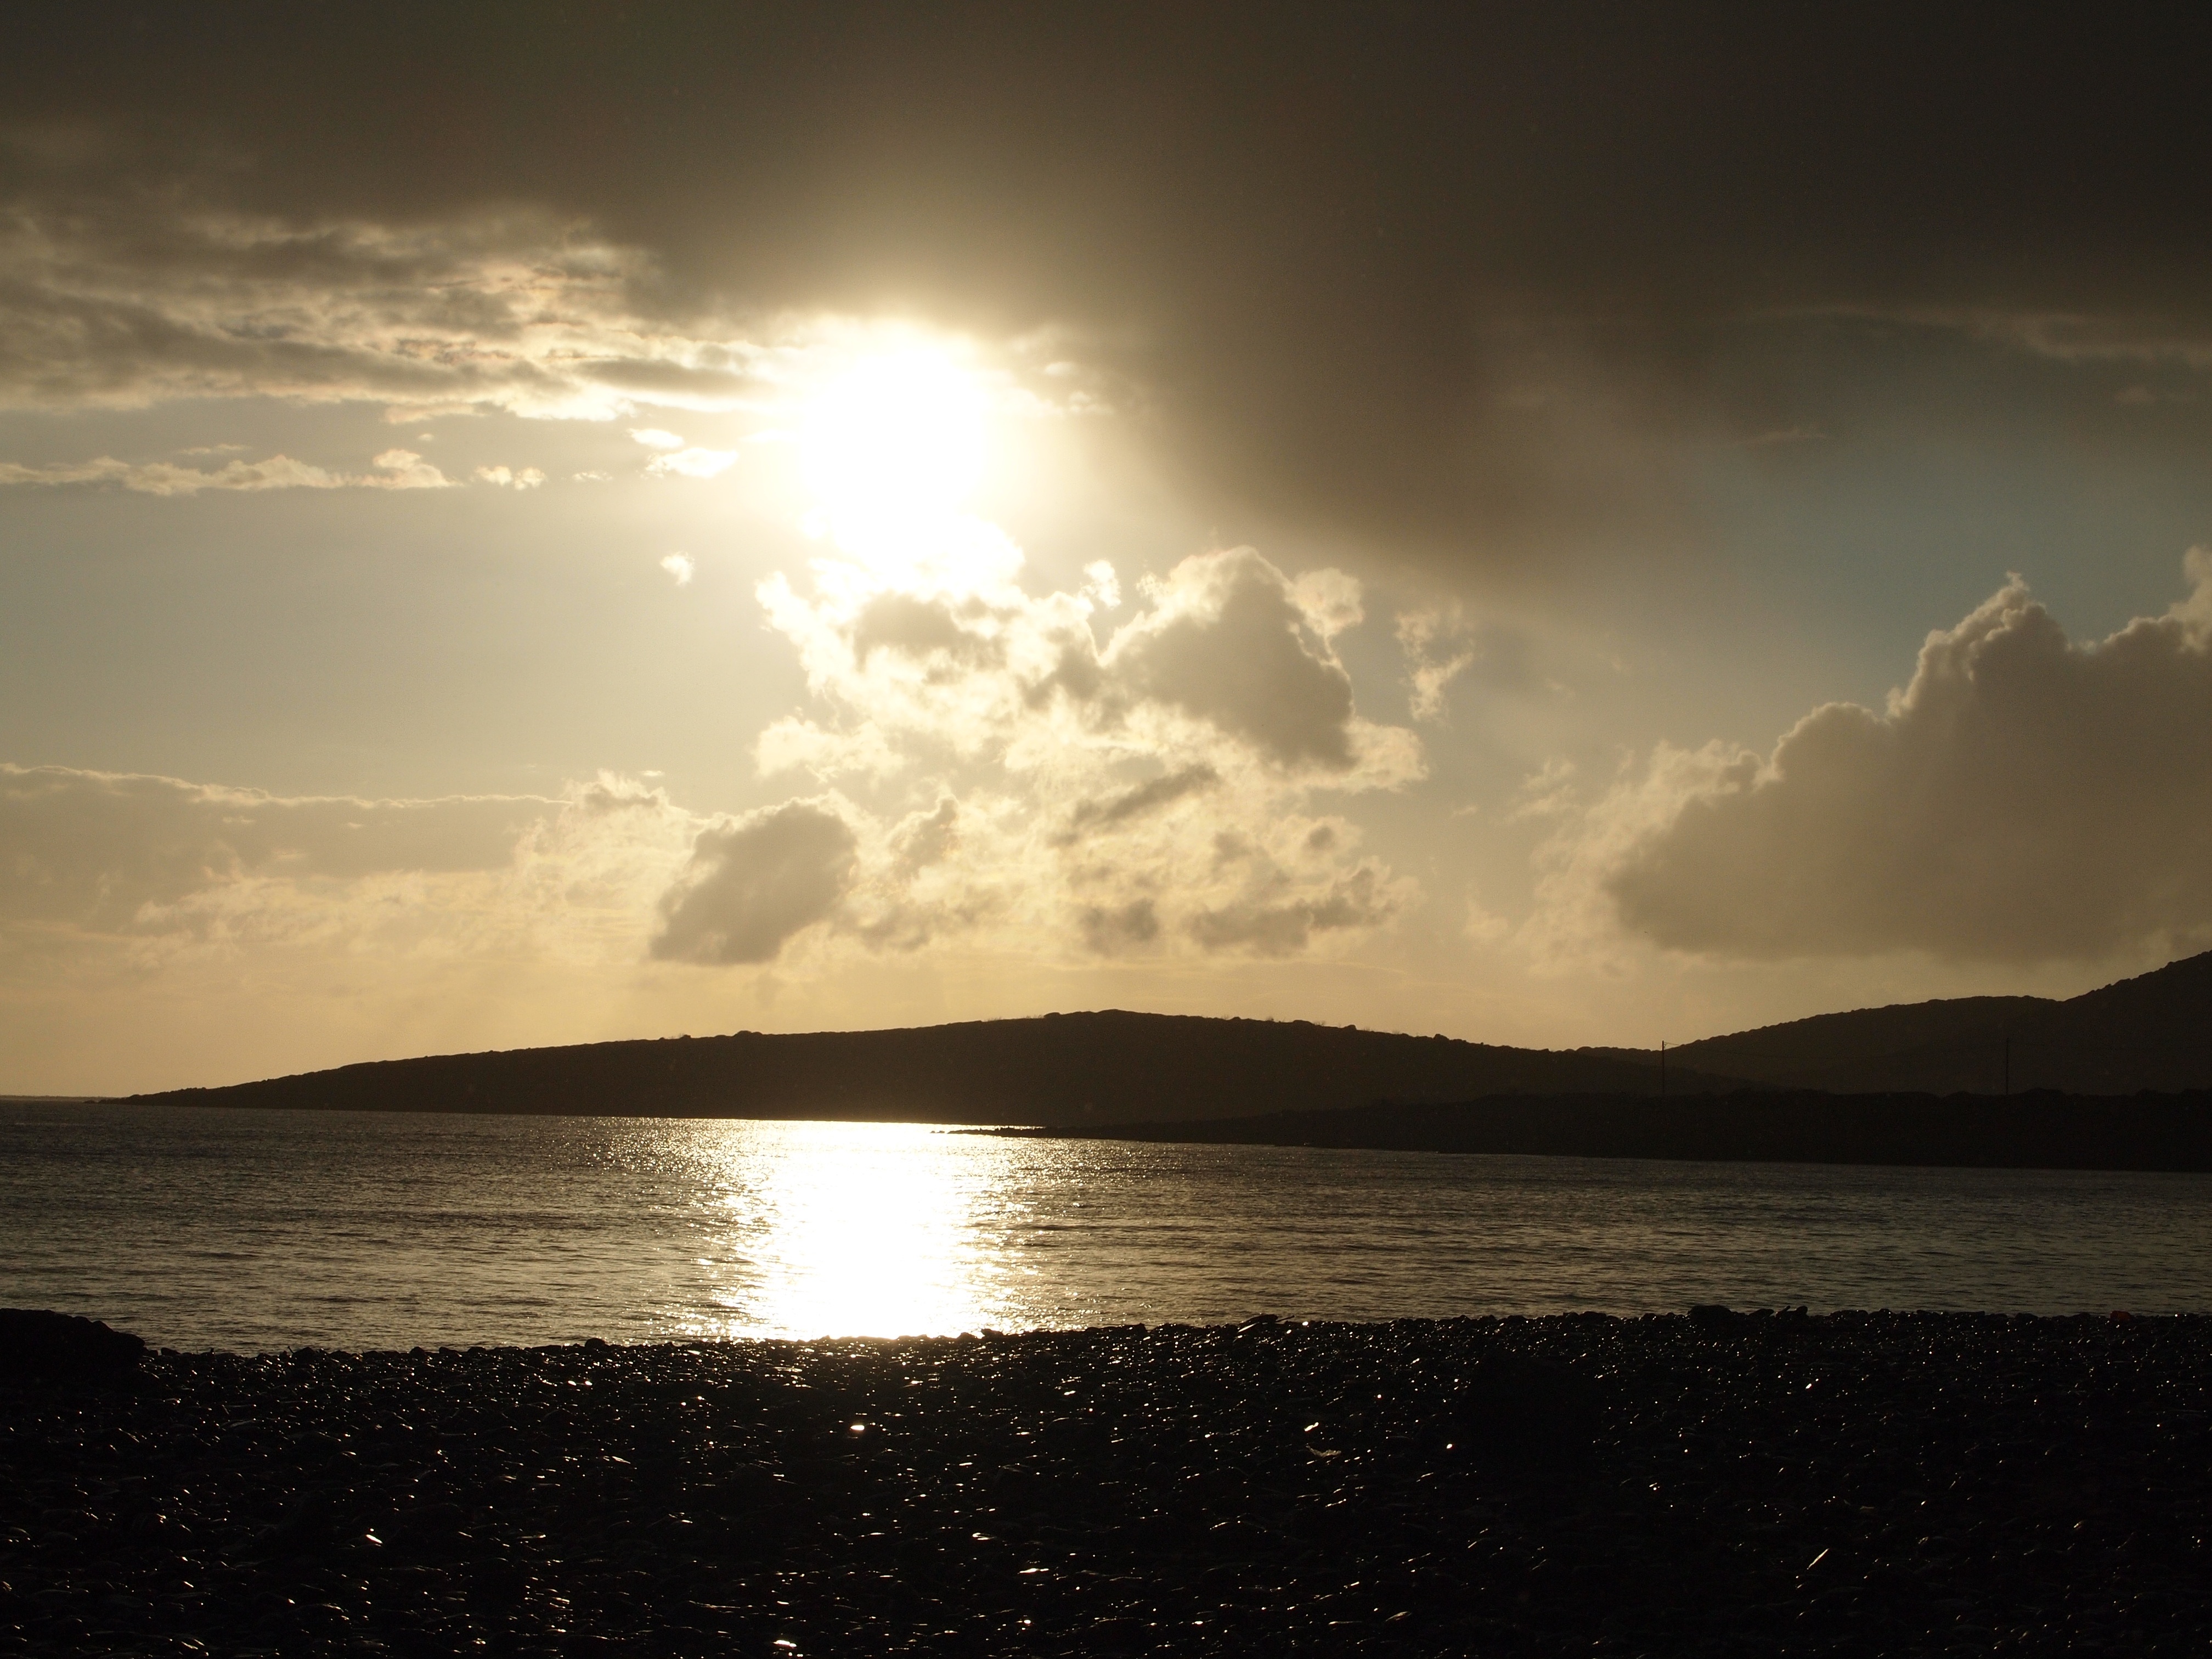
beach, sea, coast, water, ocean, horizon, light, cloud, sky, sun, sunrise, sunset, sunlight, morning, shore, wave, dawn, atmosphere, dusk, evening, reflection, bay, body of water, clouds, loch, abendstimmung, distant, afterglow, evening sky, astronomical object, meteorological phenomenon, wind wave